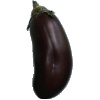
Label: eggplant